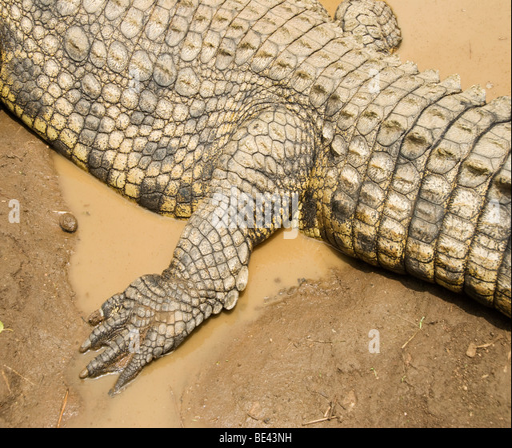
foot of a crocodile sunning itself on a river bank